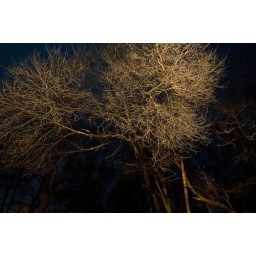
This tree outside our house looks very interesting under the streetlights.